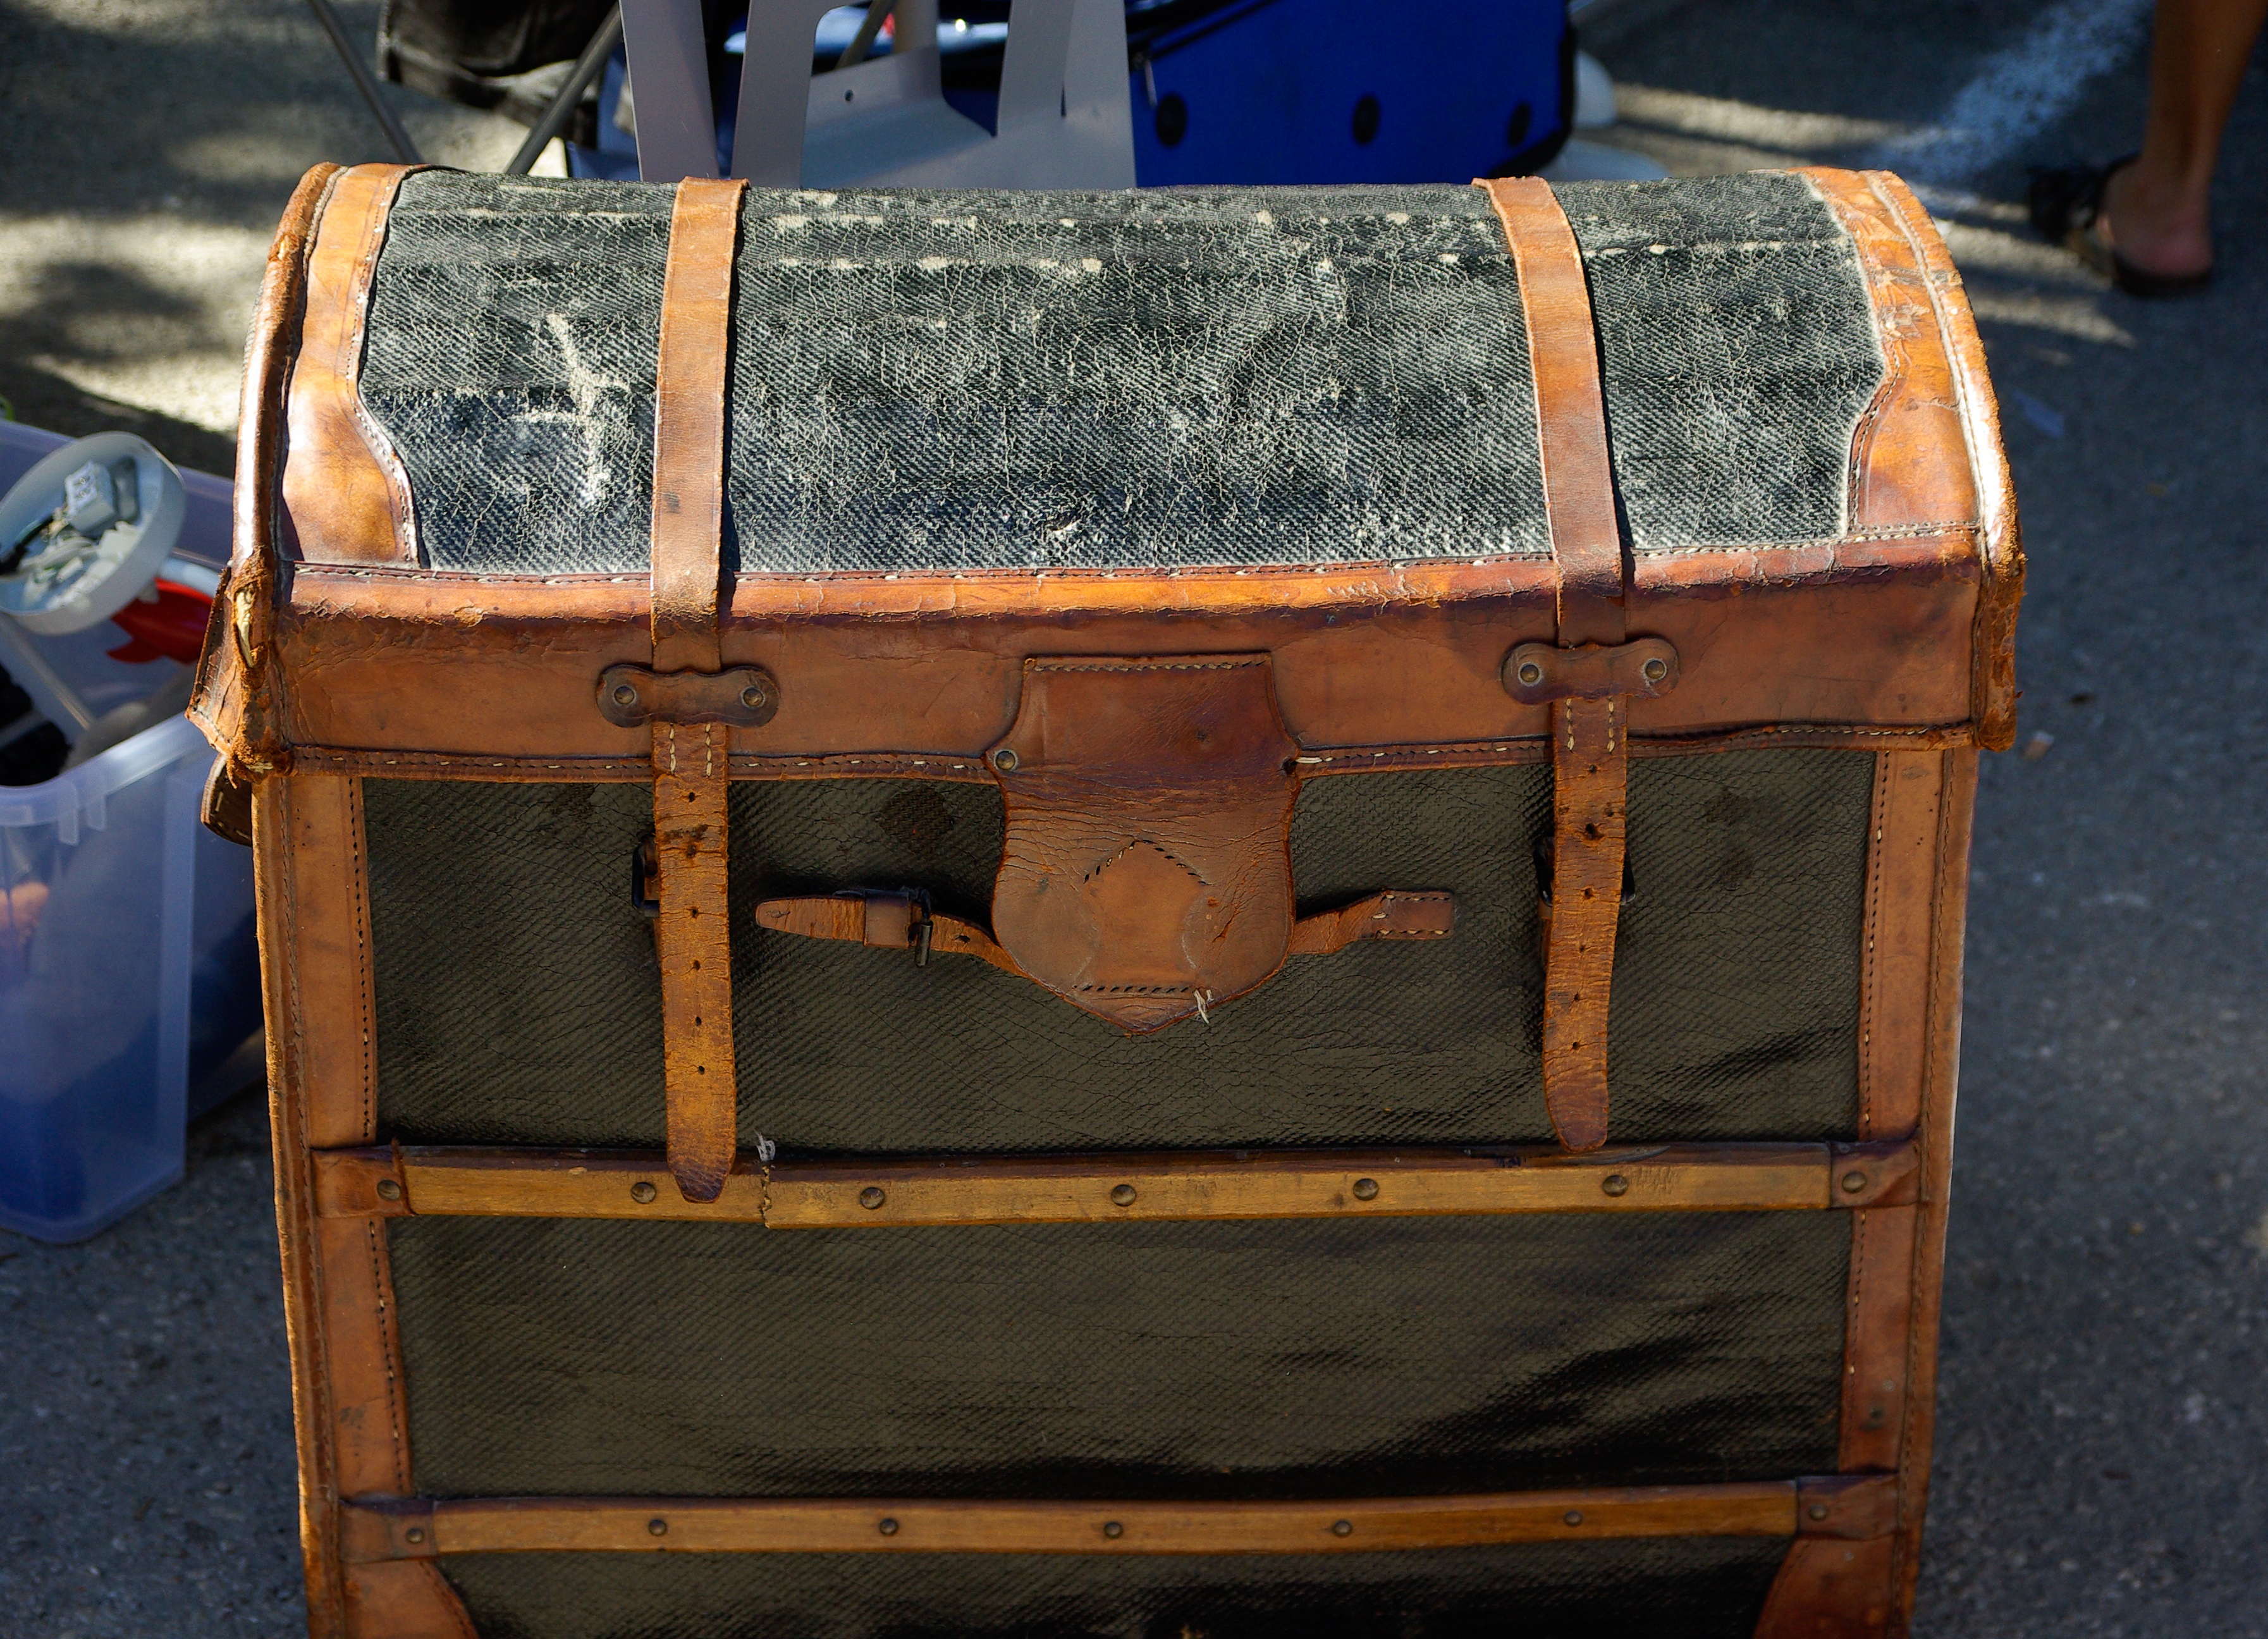
wood, antique, trunk, bag, furniture, suitcase, flea market, baggage, man made object, malle